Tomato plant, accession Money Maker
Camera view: vertical (180 deg); turntable rotation: 300 degrees
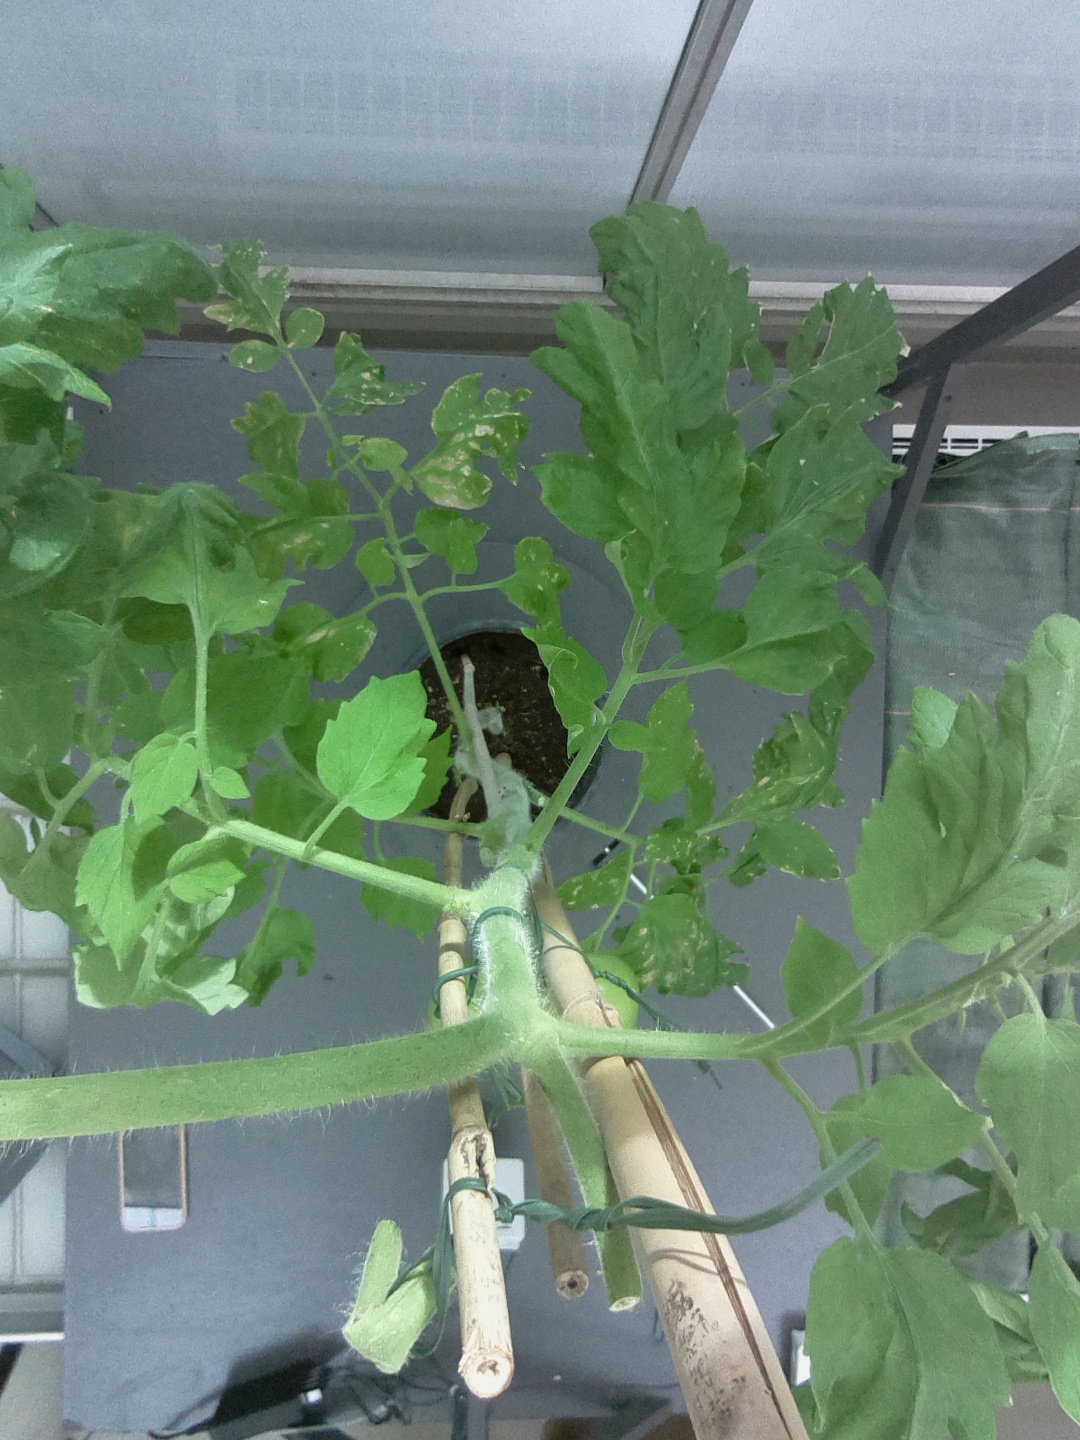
BBCH growth stage 77: 70%-80% of final fruit size